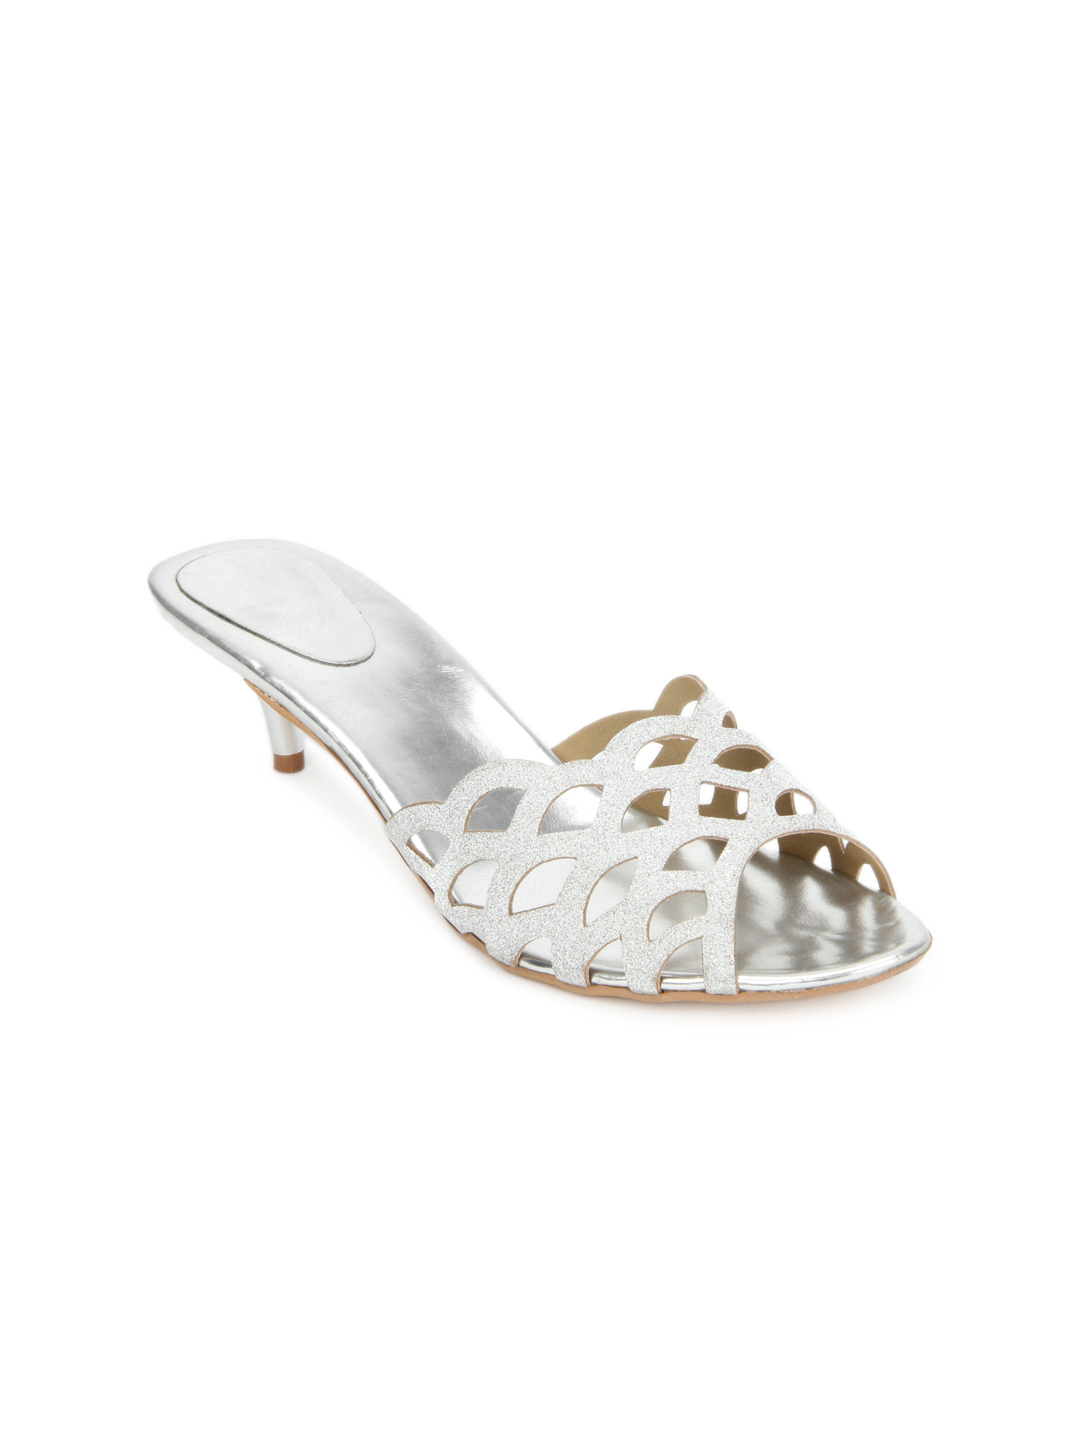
Catwalk Women Silver Heels
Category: Footwear / Shoes / Heels
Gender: Women
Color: Silver
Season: Winter 2015
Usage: Casual